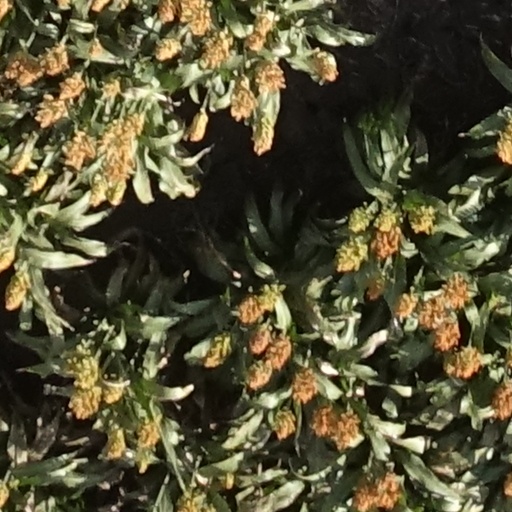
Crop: sorghum